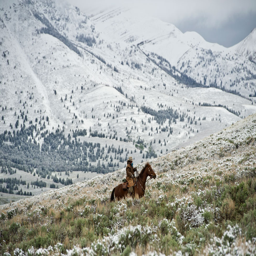
photo of a cowboy on a horse in the mountains